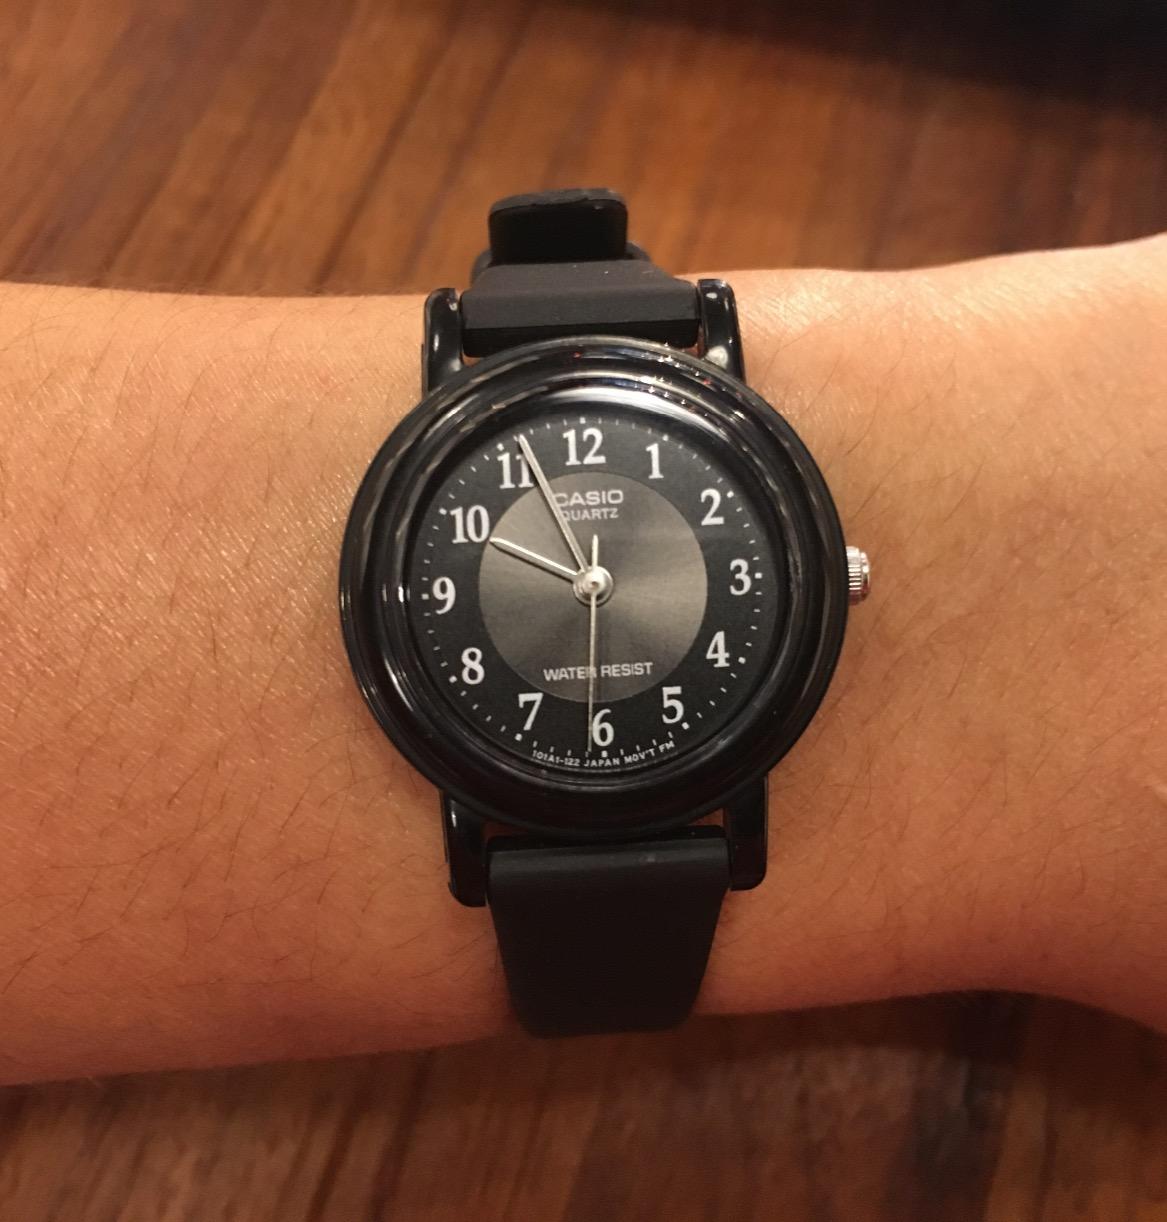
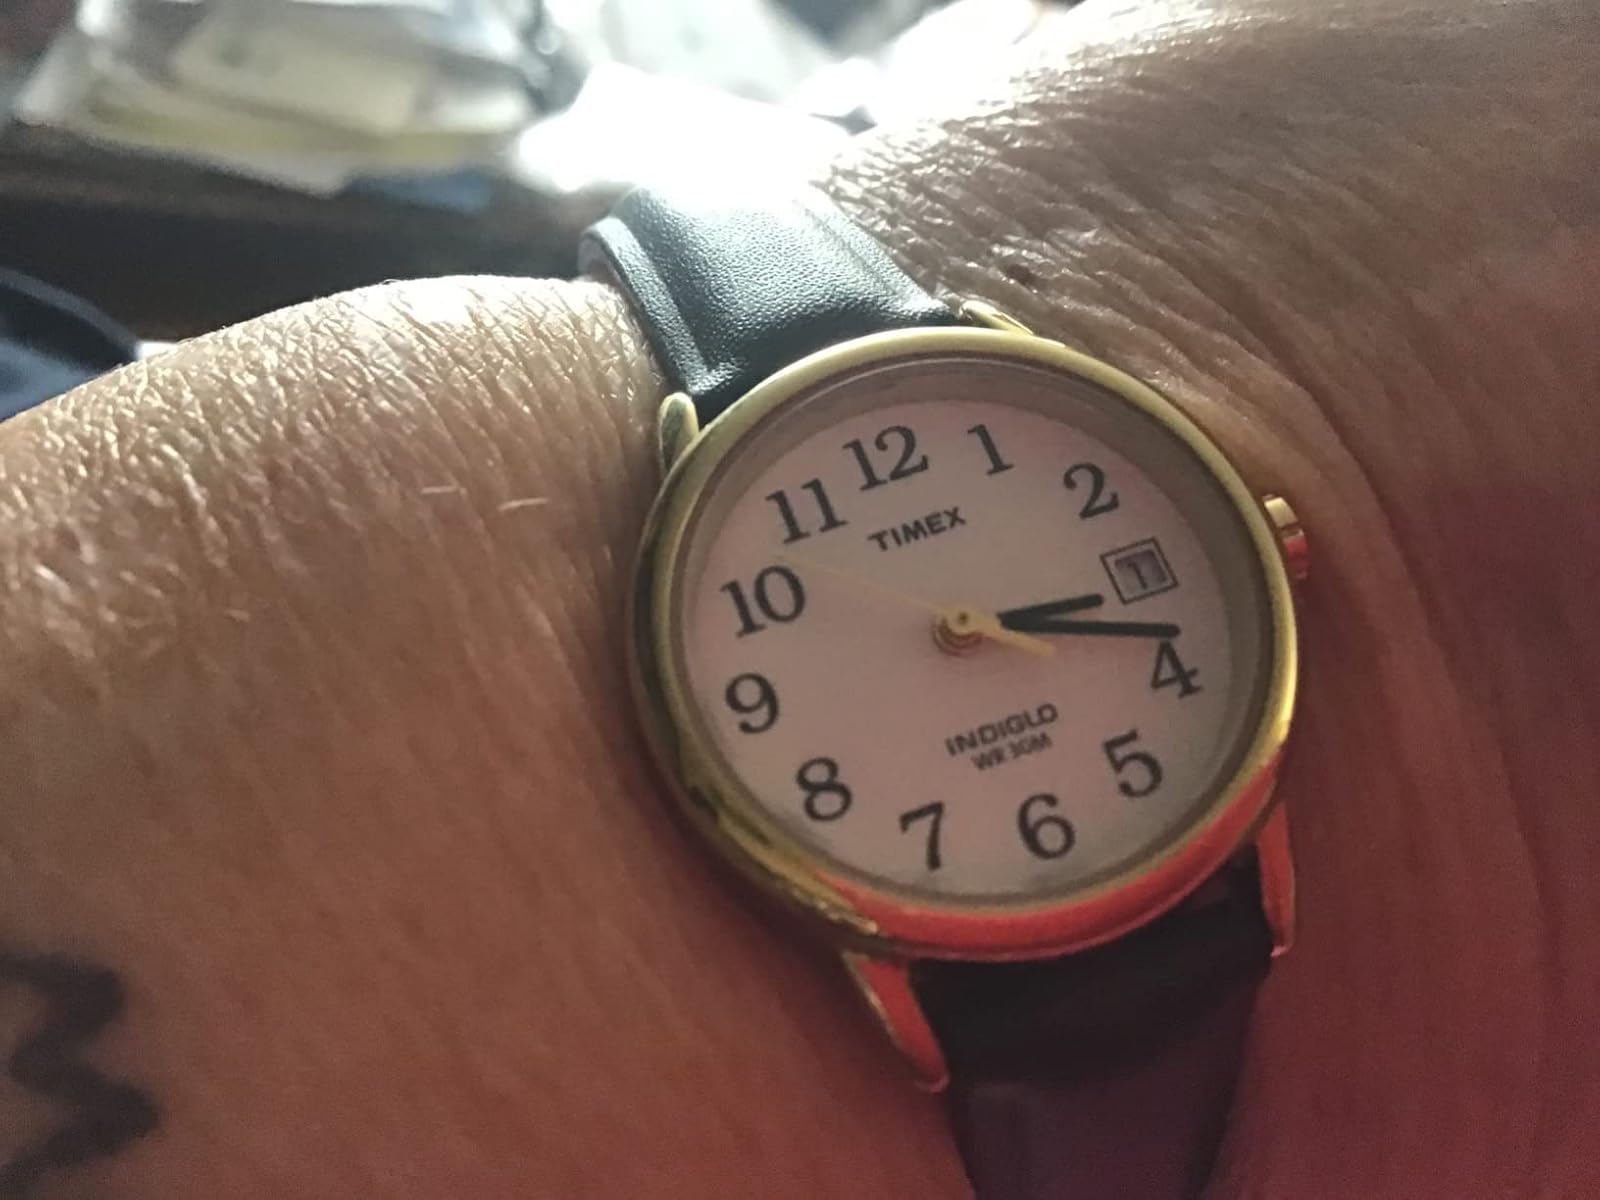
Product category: accessories_watch
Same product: no